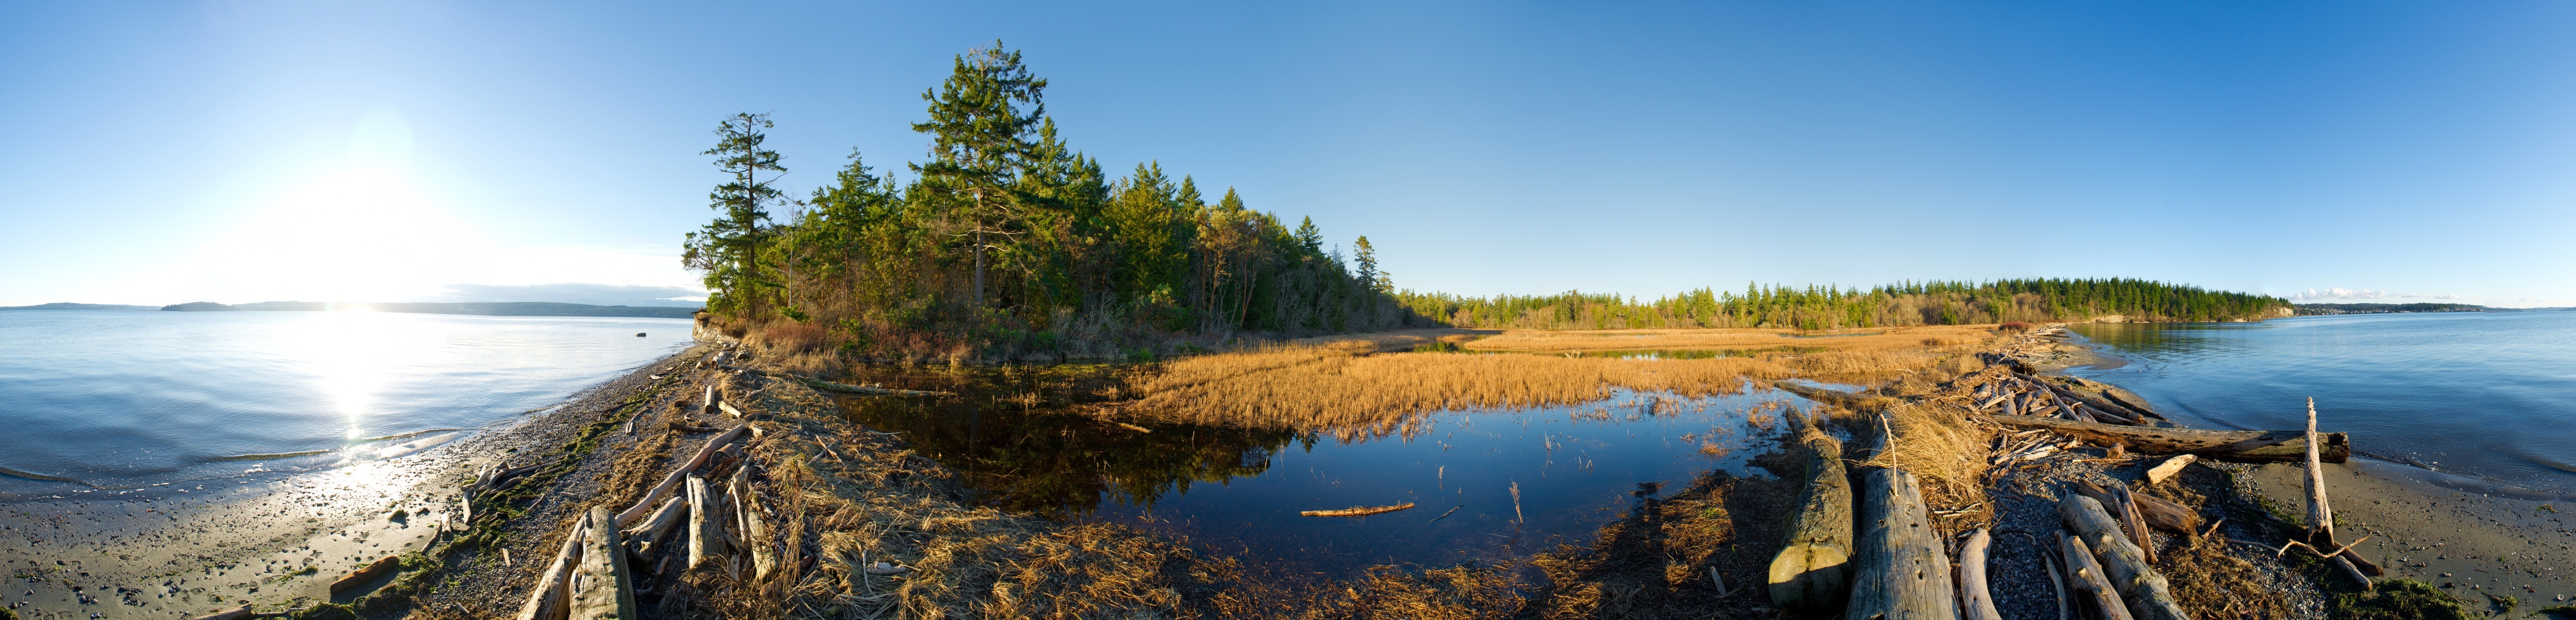
sea, coast, wilderness, shore, lake, panorama, cliff, reflection, bay, reservoir, terrain, body of water, wetland, loch